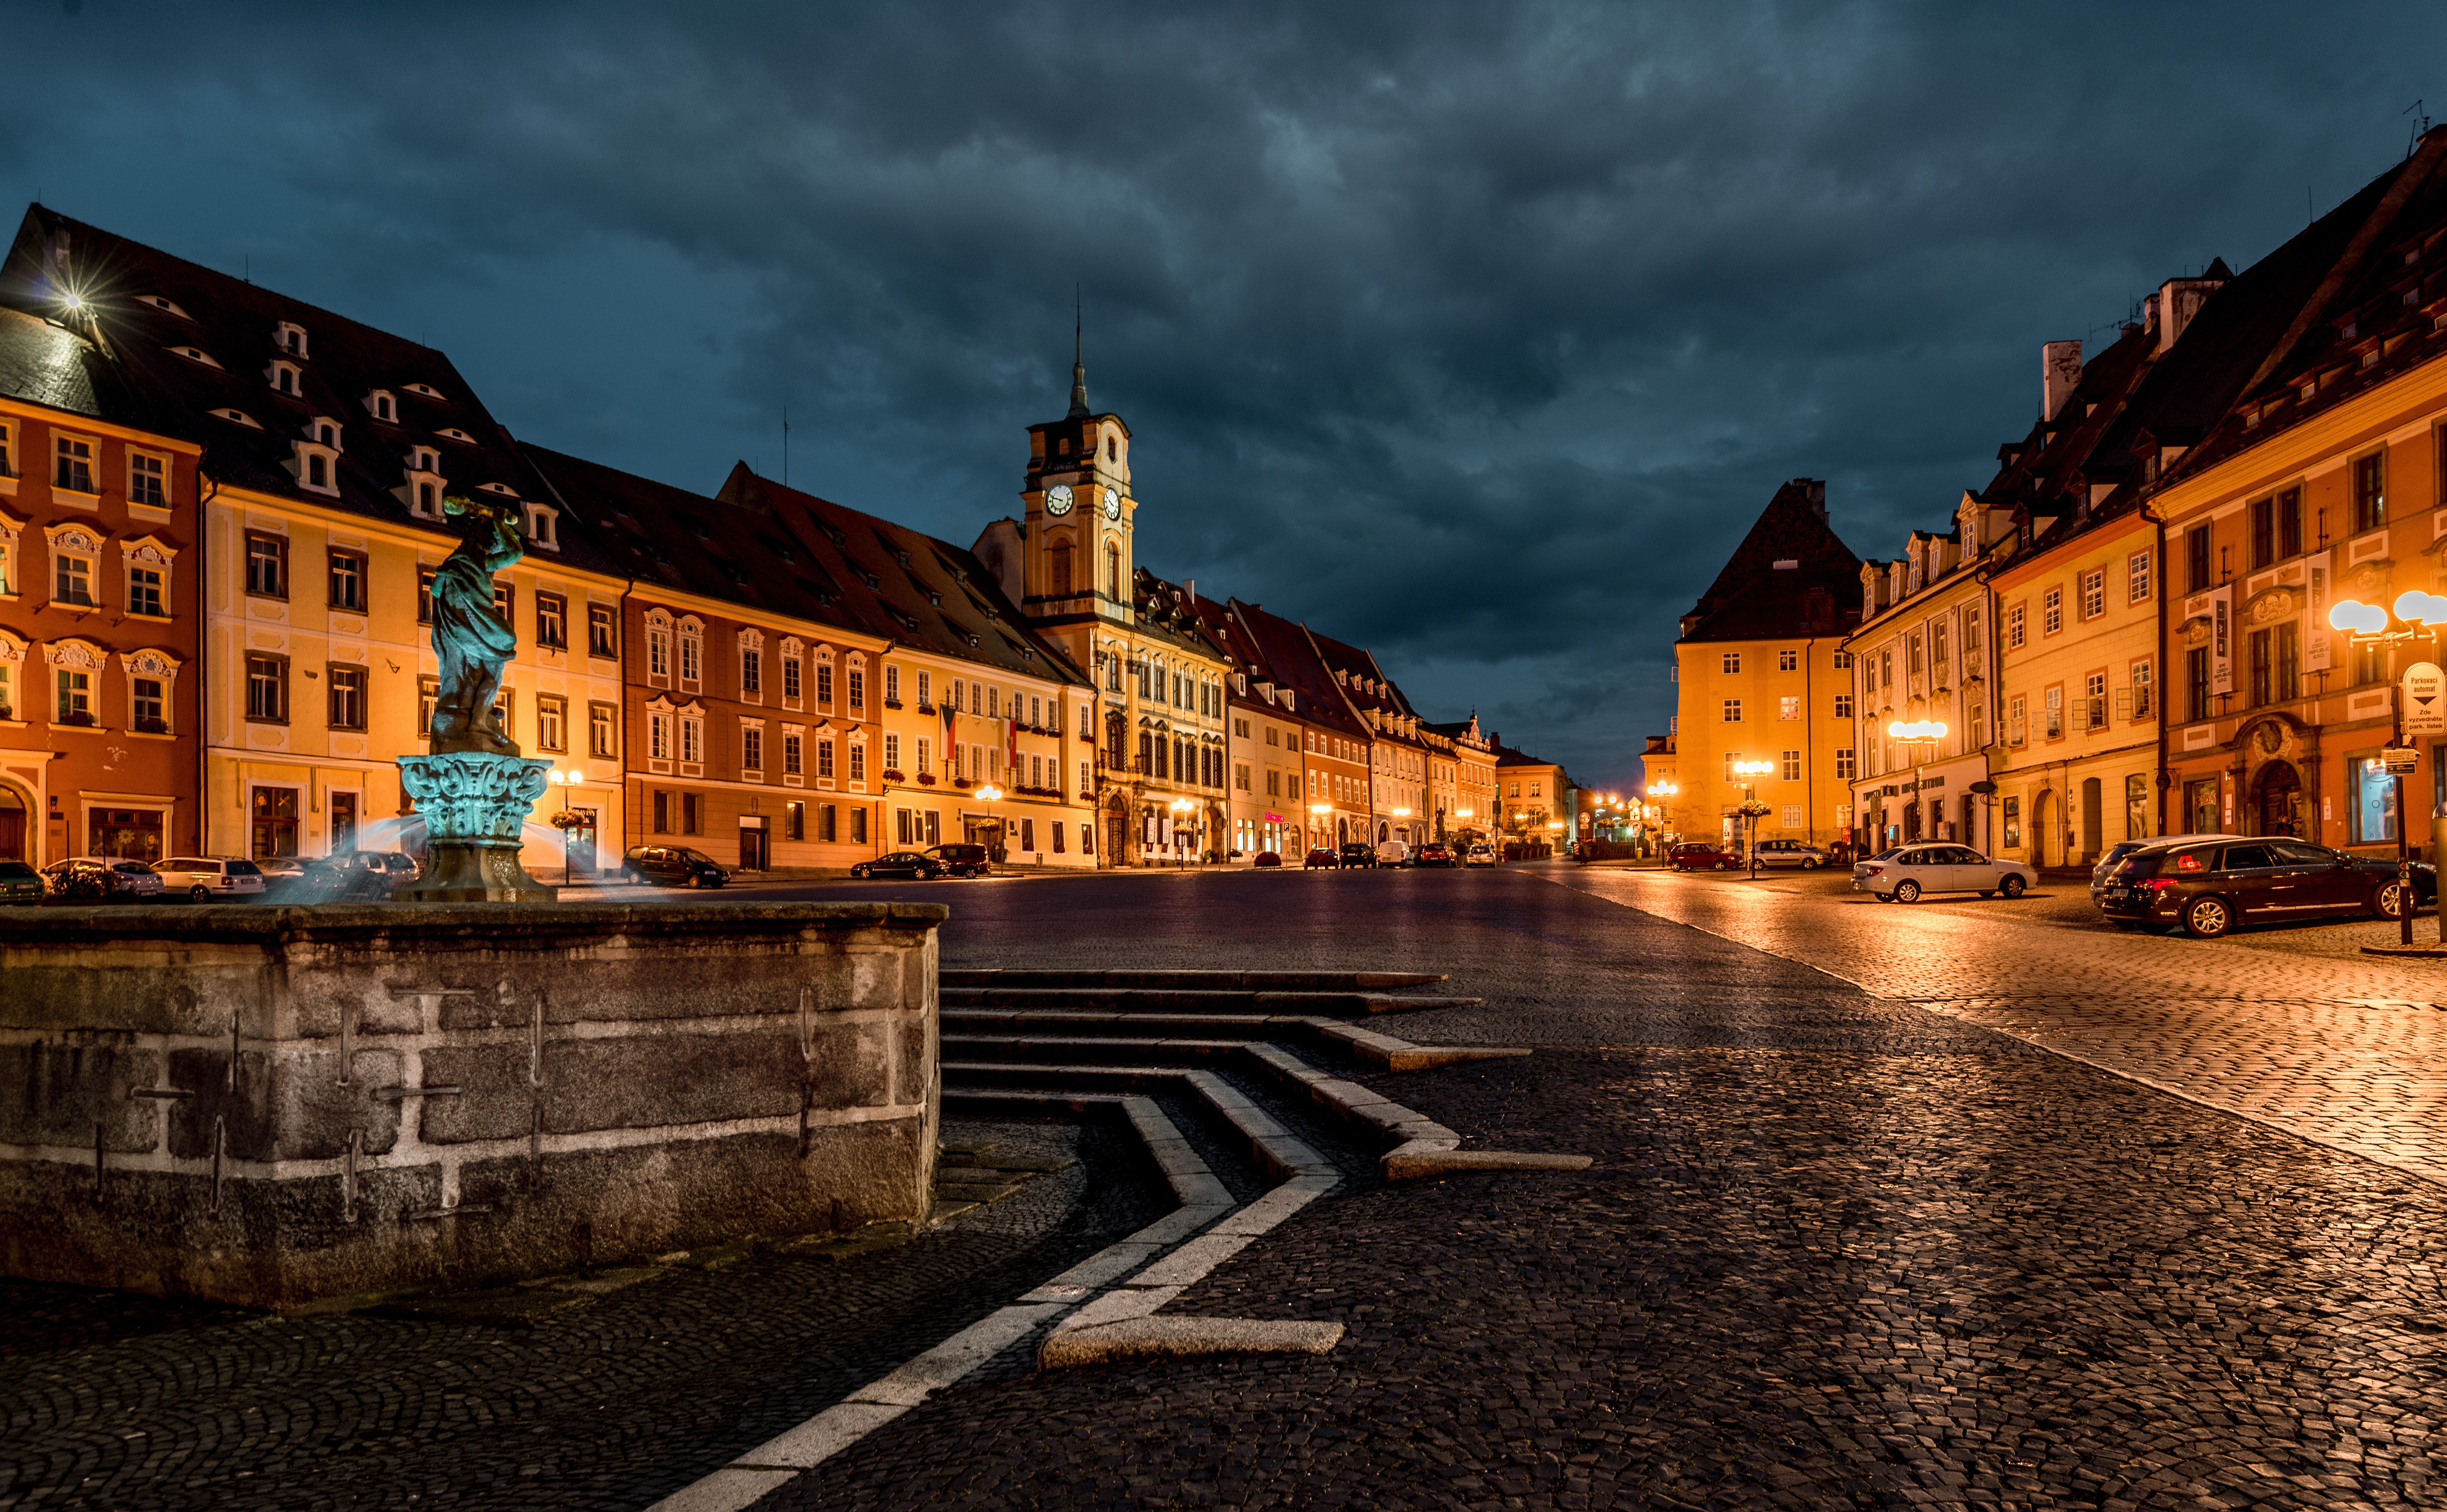
outdoor, architecture, road, street, night, morning, town, building, city, cityscape, panorama, downtown, dusk, evening, reflection, square, landmark, blue, yellow, waterway, infrastructure, czechrepublic, bluehour, town square, nightshot, oldtown, cheb, eger, tschechoslowakei, townsquare, illumination, urban area, human settlement